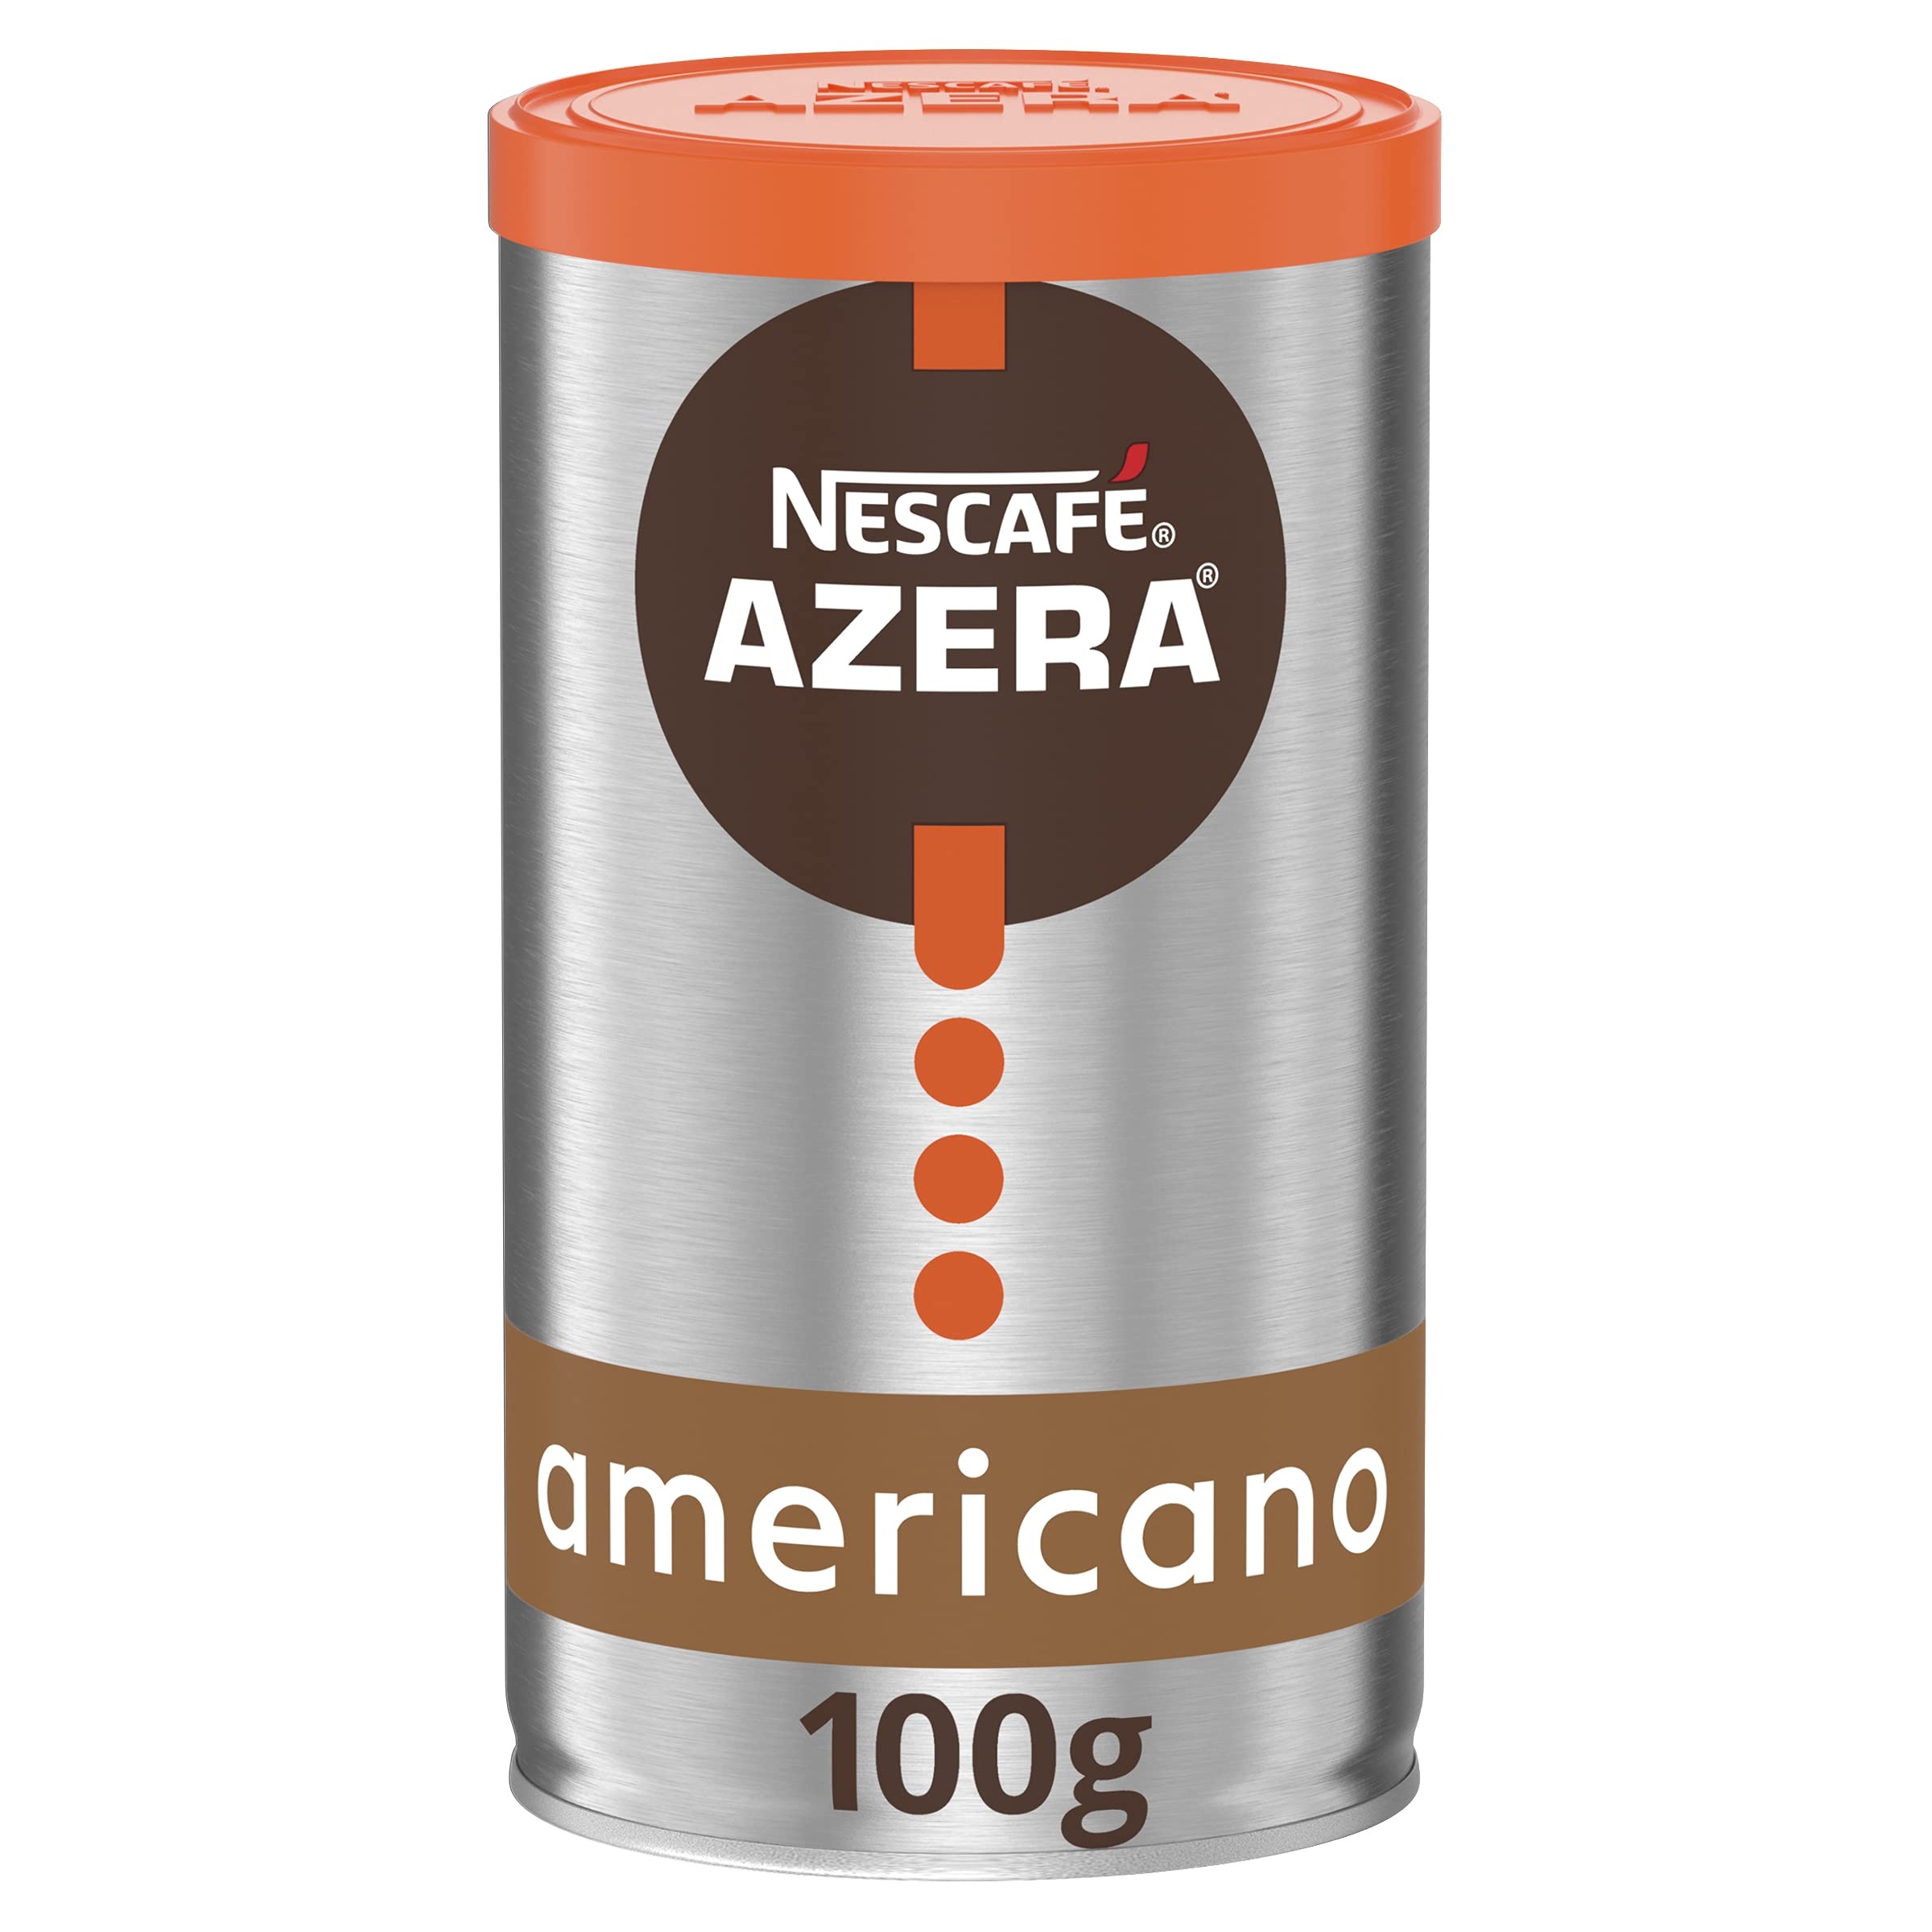
Item Name: NESCAFÉ Azera Americano Instant Coffee, 100 grams
Value: 3.53
Unit: Ounce

Price: 29.92